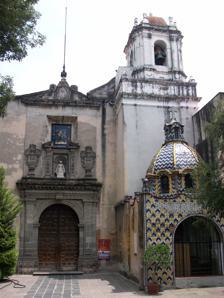
Building: Museo Nacional de las Intervenciones
Country: Mexico
Year built: 1678
Museum in Mexico 19°21′17″N 99°08′57″W / 19.354648°N 99.149117°W / 19.354648; -99.149117 Facade of the ex-monastery/museum The Museo Nacional de las Intervenciones (National Museum of the Interventions) is located in the former Monastery of San Diego Churubusco , which was built on top of an Aztec shrine. The museum is split into two sections. The downstairs is dedicated to the site’s history as a monastery, and the upstairs rooms are dedicated to artifacts related to the various military conflicts that have taken place on Mexican soil and how these have shaped the modern Mexican republic. The museum is located on Calle 20 de Agosto, one block east from Division del Norte, following Calle Xicoténcatl, in Churubusco . It is one of five museums that are operated directly by the Instituto Nacional de Antropología e Historia (INAH). The monastery Soldados de la Reforma en una venta (Soldiers of the Reformation in a sale), 1858,  oil on canvas, 58.5 x 73 cm, Museo Nacional de las Intervenciones. Saber used by Agustín de Iturbide in his triumphal entry into the Mexico City  September 27, 1821. Before the Spanish Conquest of Mexico , the land originally belonged to an Aztec lord and was the site of a pyramid shrine to the god Huitzilopochtli . This shrine was eventually destroyed by the Franciscan friars under Pedro del Monte. They Christianized the site using the stones and the foundation of the shrine to build a small  church and house for themselves. The current structure was built to replace the smaller house and church near the end of the 17th century. Diego del Castillo and his wife, Elena de la Cruz sponsored the construction which was completed under architect Cristobál Medina Vargas. Work was completed in 1678, and designed to house thirty monks. The Aztec remains lay forgotten until excavation work in the late 20th century uncovered the pyramid foundation, Nahua sculptures, and human remains. Some of these are on display at the museum. Pastry War Room The monastery was founded with the full name of "Nuestra Señora de los Angeles de Churubusco " (Our Lady of the Angels of Churubusco), the name of the village. It was founded by the Dieguina (of San Diego de Alcalá ) order of Franciscan friars. These monks arrived in Mexico to establish a way station for evangelists heading to Asia, principally the Philippines . This monastery was one of several dedicated to preparing priests and monks for missions in Asia. Exhibition room The church associated with the monastery still maintains its original function but the rest of the complex today is a museum with two focuses. The first floor is dedicated to the history and daily life of the Franciscan Deiguina order, which occupied the site for more than 300 years. The upper floor is dedicated to recalling the various military conflicts that have taken place in Mexican territory. Recreated dining hall of the old monastery and the colonial azulejos of the building Rooms downstairs such as the kitchen, the refectory , the foyer to the sacristy , the pilgrim’s entrance as well as the garden areas outside have been restored to their original appearance. The kitchen was recreated in 2002, and the refectory, bath area and the foyer were restored in 2005. In addition, a number of other artifacts and spaces have been preserved, such as the excavations of the monastery foundations and its pre-Hispanic predecessors, but they are not available to the public. Most of the preserved downstairs rooms are related to the feeding and other necessities of the monks, such as the kitchen, the dining room and the bath area and generally were not open to the public. The lower cloister, the foyer to the sacristy and the portals were public spaces. There is also fountain inside the main patio that provided water for the monks and the surrounding community. The main garden contained and orchard which grew fruit and other foods for consumption by the monastery’s inhabitants. The "patio menor" on the side of the complex is where monks could converse with those visiting the facility. The downstairs also contains a collection of paintings and sculptures from the 17th to the 19th centuries. The Churubusco Collection Room is primarily devoted to colonial-era paintings by Juan Correa , Cristobal de Villalpando , Nicolás Rodríguez Juárez and others. The collection also includes some sculptures and woodwork, usually representing angels, saints and the Virgin Mary . In the main stairwell, there are a number of large oil paintings. Two of the pieces has scenes from the life of Saint Francis of Assisi , called "El transito de San Francisco" (The Death of Saint Francis of Assisi) and "San Francisco como el Profeta Elías" (Saint Francis of Assisi as the Prophet Elijah ). There is one other painting here called "La Elevación de San Juan Nepomuceno" (The Elevation of Saint John Nepomuk ). The upper floor and cloister was where the monks slept, studied and prayed and  was not open to the public. These areas have not been restored to their original appearance but instead have been converted to a military museum, reflecting the site’s later history. The Battle of Churubusco Churubusco 's monastery at the height of the 1847 Battle of Churubusco , painted by James Walker Monument to Battle of Churubusco outside main entrance The Mexican Army dislocated the monks living here during the Mexican-American War in order to defend Mexico City from the invading U.S. Army. The Mexicans fortified the building, which included building the parapet . At the time, the complex was far outside the city limits. On 20 August 1847, Battle of Churubusco was fought.  When the Mexicans ran out of ammunition, the battle turned to hand-to-hand fighting. When the Mexicans were defeated U.S. General David Twiggs asked General Pedro María de Anaya to surrender his ammunition. The reported response of Anaya is "If there was any, you wouldn't be here." This was also the last stand of Saint Patrick's Battalion , a regiment of mostly Irish defectors from the U.S. army. A plaque honoring them is placed at the main entrance. In 1869, President Benito Juárez declared the site a national monument in honor of the battle, which was reaffirmed in 1933. However, this did not turn it into a museum. From 1876 to 1914, it served as a military hospital, specializing in contagious diseases. In the 1920s, it was an art school, and from 1920 to 1960 it was a depot. In the 1960s and 1970s, this building was known unofficially as the Transport Museum as a large number of old vehicles were stored there. This collection was eventually sent to Zacatecas in 1985. Part of the room dedicated to the Mexican–American War The idea of the Museo Nacional de las Intervenciones emerged in 1980 with the objective of unifying the collection of artifacts and documents related to the various military conflicts on Mexican soil, most of which involve foreign intervention. The building was chosen as the site of this museum because of its role during the Mexican–American War between 1846 and 1848. The outside walls still contain marks from the bullets and cannons from the U.S. army, especially near the main entrance. The presidential decree was issued on 13 September 1981 stating the museum’s purpose as "to explain the different armed interventions experienced by Mexico, from which has derived her basic principles of her foreign policy: non-intervention and the self-determination of peoples." The adjoining plaza contains a monument to General Anaya, who headed the Mexican army during the Battle of Churubusco in with 1,300 Mexicans against 6,000 U.S. troops. Displays related to the "Intervenciones" Tribute to the Irish soldiers of the Saint Patrick's Battalion who switched sides during the Mexican–American War. Room dedicated to the French Intervention in Mexico. In addition to the cannon, memorials and plaques placed outside the main monastery entrance in honor of the Battle of Churubusco, the second floor of the building itself is dedicated to the Mexican–American War and various other conflicts on Mexican soil between 1825 and 1916. This period in Mexican history is characterized by near-constant intervention by the governments of the United States , Spain and France in Mexico's internal affairs, ranging from political intrigue, diplomatic maneuvers and armed invasion to assert control over all or part of Mexico’s territory. Republic of Texas flag flown at the Alamo The military conflicts are represented here in chronological order, starting from the Mexican War of Independence to the early 20th century. Its collection includes lithographs , military flags, weapons, furniture, drawings, paintings, photographs, maps, documents, and weapons such as cannons, rifles, pistols, bullets, swords and machetes . There are textiles such as flags and uniforms with accompanying insignia and medals. Most are originals but some are reproductions. Death mask of Emperor Maximilian I of Mexico The museum is spread out over ten halls with the intention of explaining the historical processes of each of the military conflicts. It starts with an Introductory Hall at the top of the stairs, which is dedicated to showing the forms of fighting adopted in Mexico and the development of U.S. expansionism. The Hall of Independence contains explanations as to how Mexico gained her independence from Spain to the government of General Guadalupe Victoria from 1810 to 1829. The Spanish Intervention of 1829 Room is dedicated to Spain's attempt to reclaim its former colony as well as U.S. attempts to buy Texas. The room dedicated to the Pastry War (1838–1839), also called the First French Intervention, is dedicated to the conflict between France and Mexico over trade issues and its eventual end through negotiation. The Mexican–American War Room (1846–1848) begins with Mexico's loss of Texas, which then annexed itself to the United States and how conflict over this event eventually led to war between the U.S. and Mexico. It covers how the U.S. invaded Mexican territory and ended with a peace treaty which required Mexico to give up much of its northern territory. Displays include the Texan flag flown at the Alamo and U.S. military maps of the 1847 battle in Churubusco, noting how much the monastery was separated from the city at that time. The (Second) French Intervention in Mexico (1862–1867) is represented in a room which focuses on the role of President Benito Juarez in the conflict. This is then followed by a room dedicated to the "Restored Republic." It focuses on how the interventions up until that time shaped the Republic and how Mexico entered the world market as a supplier of raw materials. The Porfiriato Room is concerned with the thirty-year-long presidency of Porfirio Diaz . Diaz's regime was primarily concerned with the modernization of the economy and resulted in the concentration of power and wealth among the Mexican elite. The room serves as a context to understand why the Mexican Revolution happened. The Mexican Revolution Room traces the progress of the civil struggle for power from its beginnings in 1910 to its end in 1916 and how foreign influences affected the conflict. There are also artifacts related to U.S. invasion during this event from 1914 to 1916. In 2006, a multipurpose room called "Gaston Garcia Cantú" and the El Catalejo Library were opened. The latter offers visitors access to books, videos, sound recordings and other resources related to the history of Mexico. Wikimedia Commons has media related to Museo Nacional de las Intervenciones (ex-Monastery of Churubusco) . Still in the planning stages are exhibits which will portray the Mexican government's interventions, and eventual conquests, of the indigenous peoples within its territory, including the Apache. See also List of colonial churches in Mexico City References